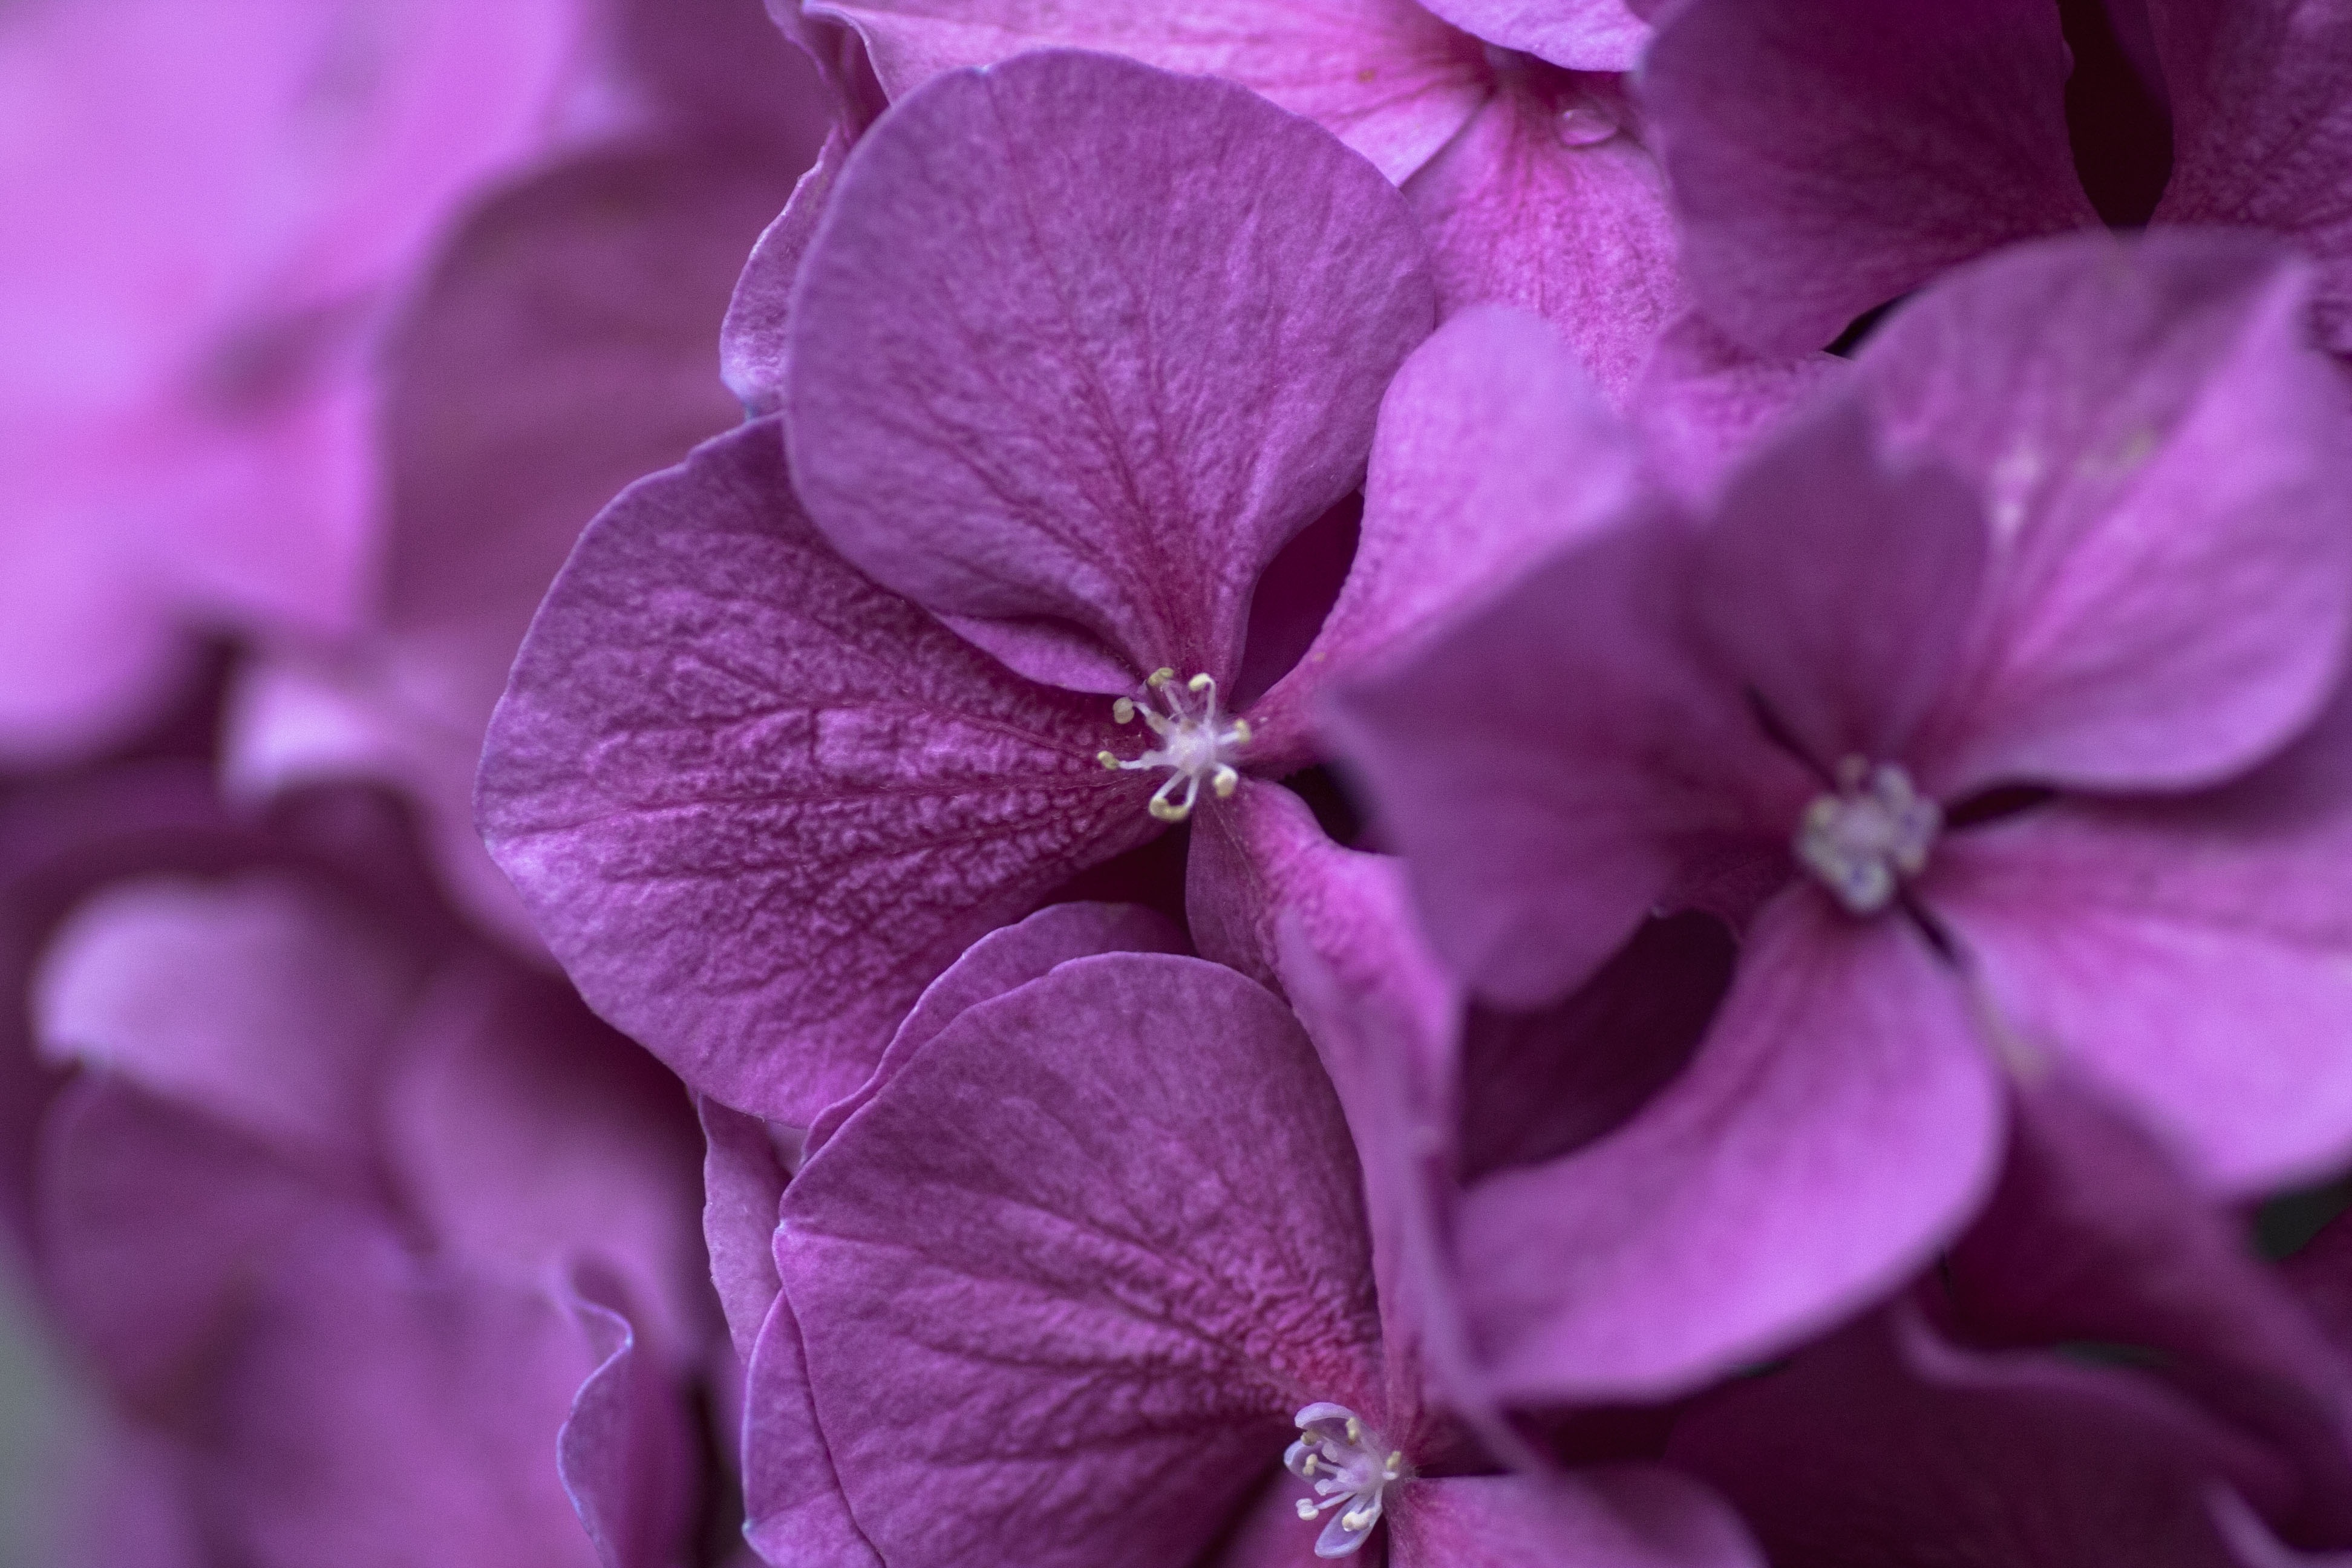
nature, blossom, plant, photography, leaf, flower, purple, petal, bloom, summer, macro, pink, flora, hydrangea, close up, violet, lilac, purple flower, macro photography, summer flowers, flowering plant, land plant